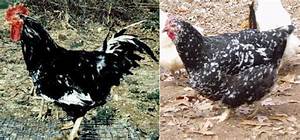
Label: chicken